St. John's College, Agra

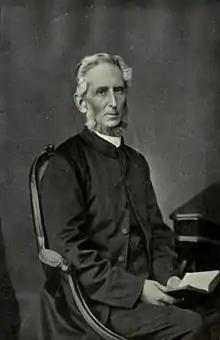
Thomas Valpy French

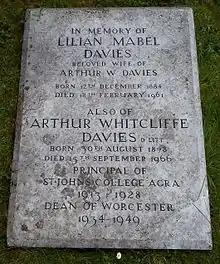
Worcester Cathedral, grave of Rev. Dr. Arthur Whitcliffe Davies in the Cathedral Cloisters

St. John's College Agra has produced many distinguished personalities, including one President of India, two Governor of states, one nominee for the Nobel Prize, Indian ambassador to United States of America and many IAS, IFS and IRS officers.